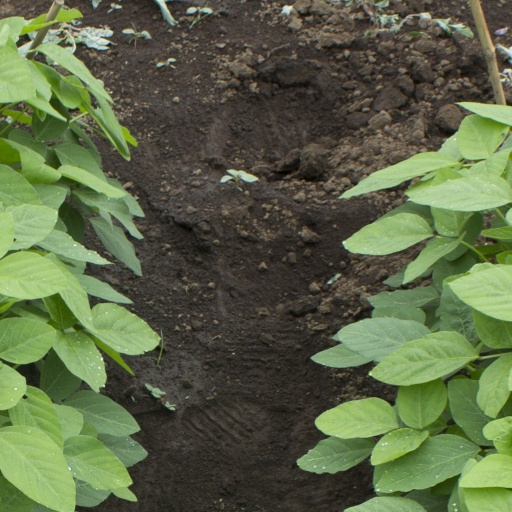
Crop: soybean